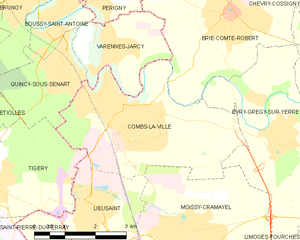
Carte des communes françaises Combs-la-Ville